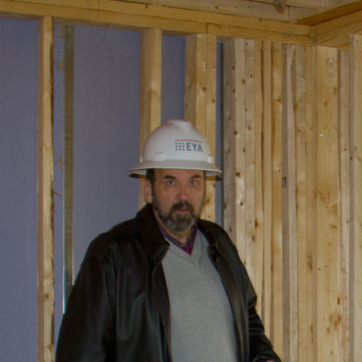
Material: skin